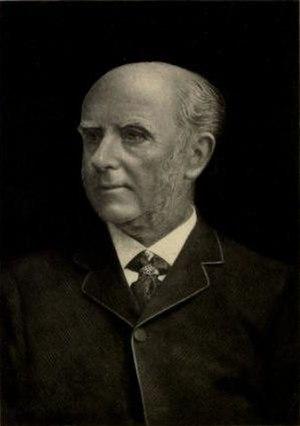
Archibald Geikie était géologue britannique, et fut notamment un des principaux théoriciens de l'érosion fluviale.